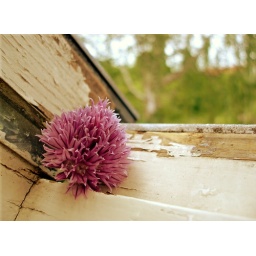
A flower in my window